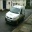
Label: ambulance